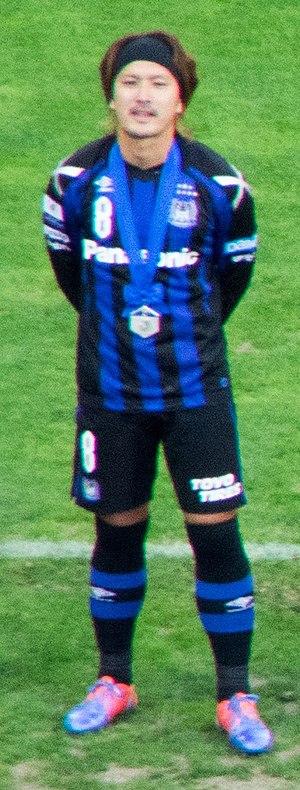
Keisuke Iwashita est un footballeur japonais né le 24 septembre 1986. Il évolue au poste de défenseur central ou de milieu défensif.